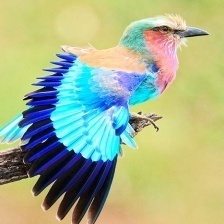
Species: LILAC ROLLER
Scientific name: CORACIAS CAUDATUS